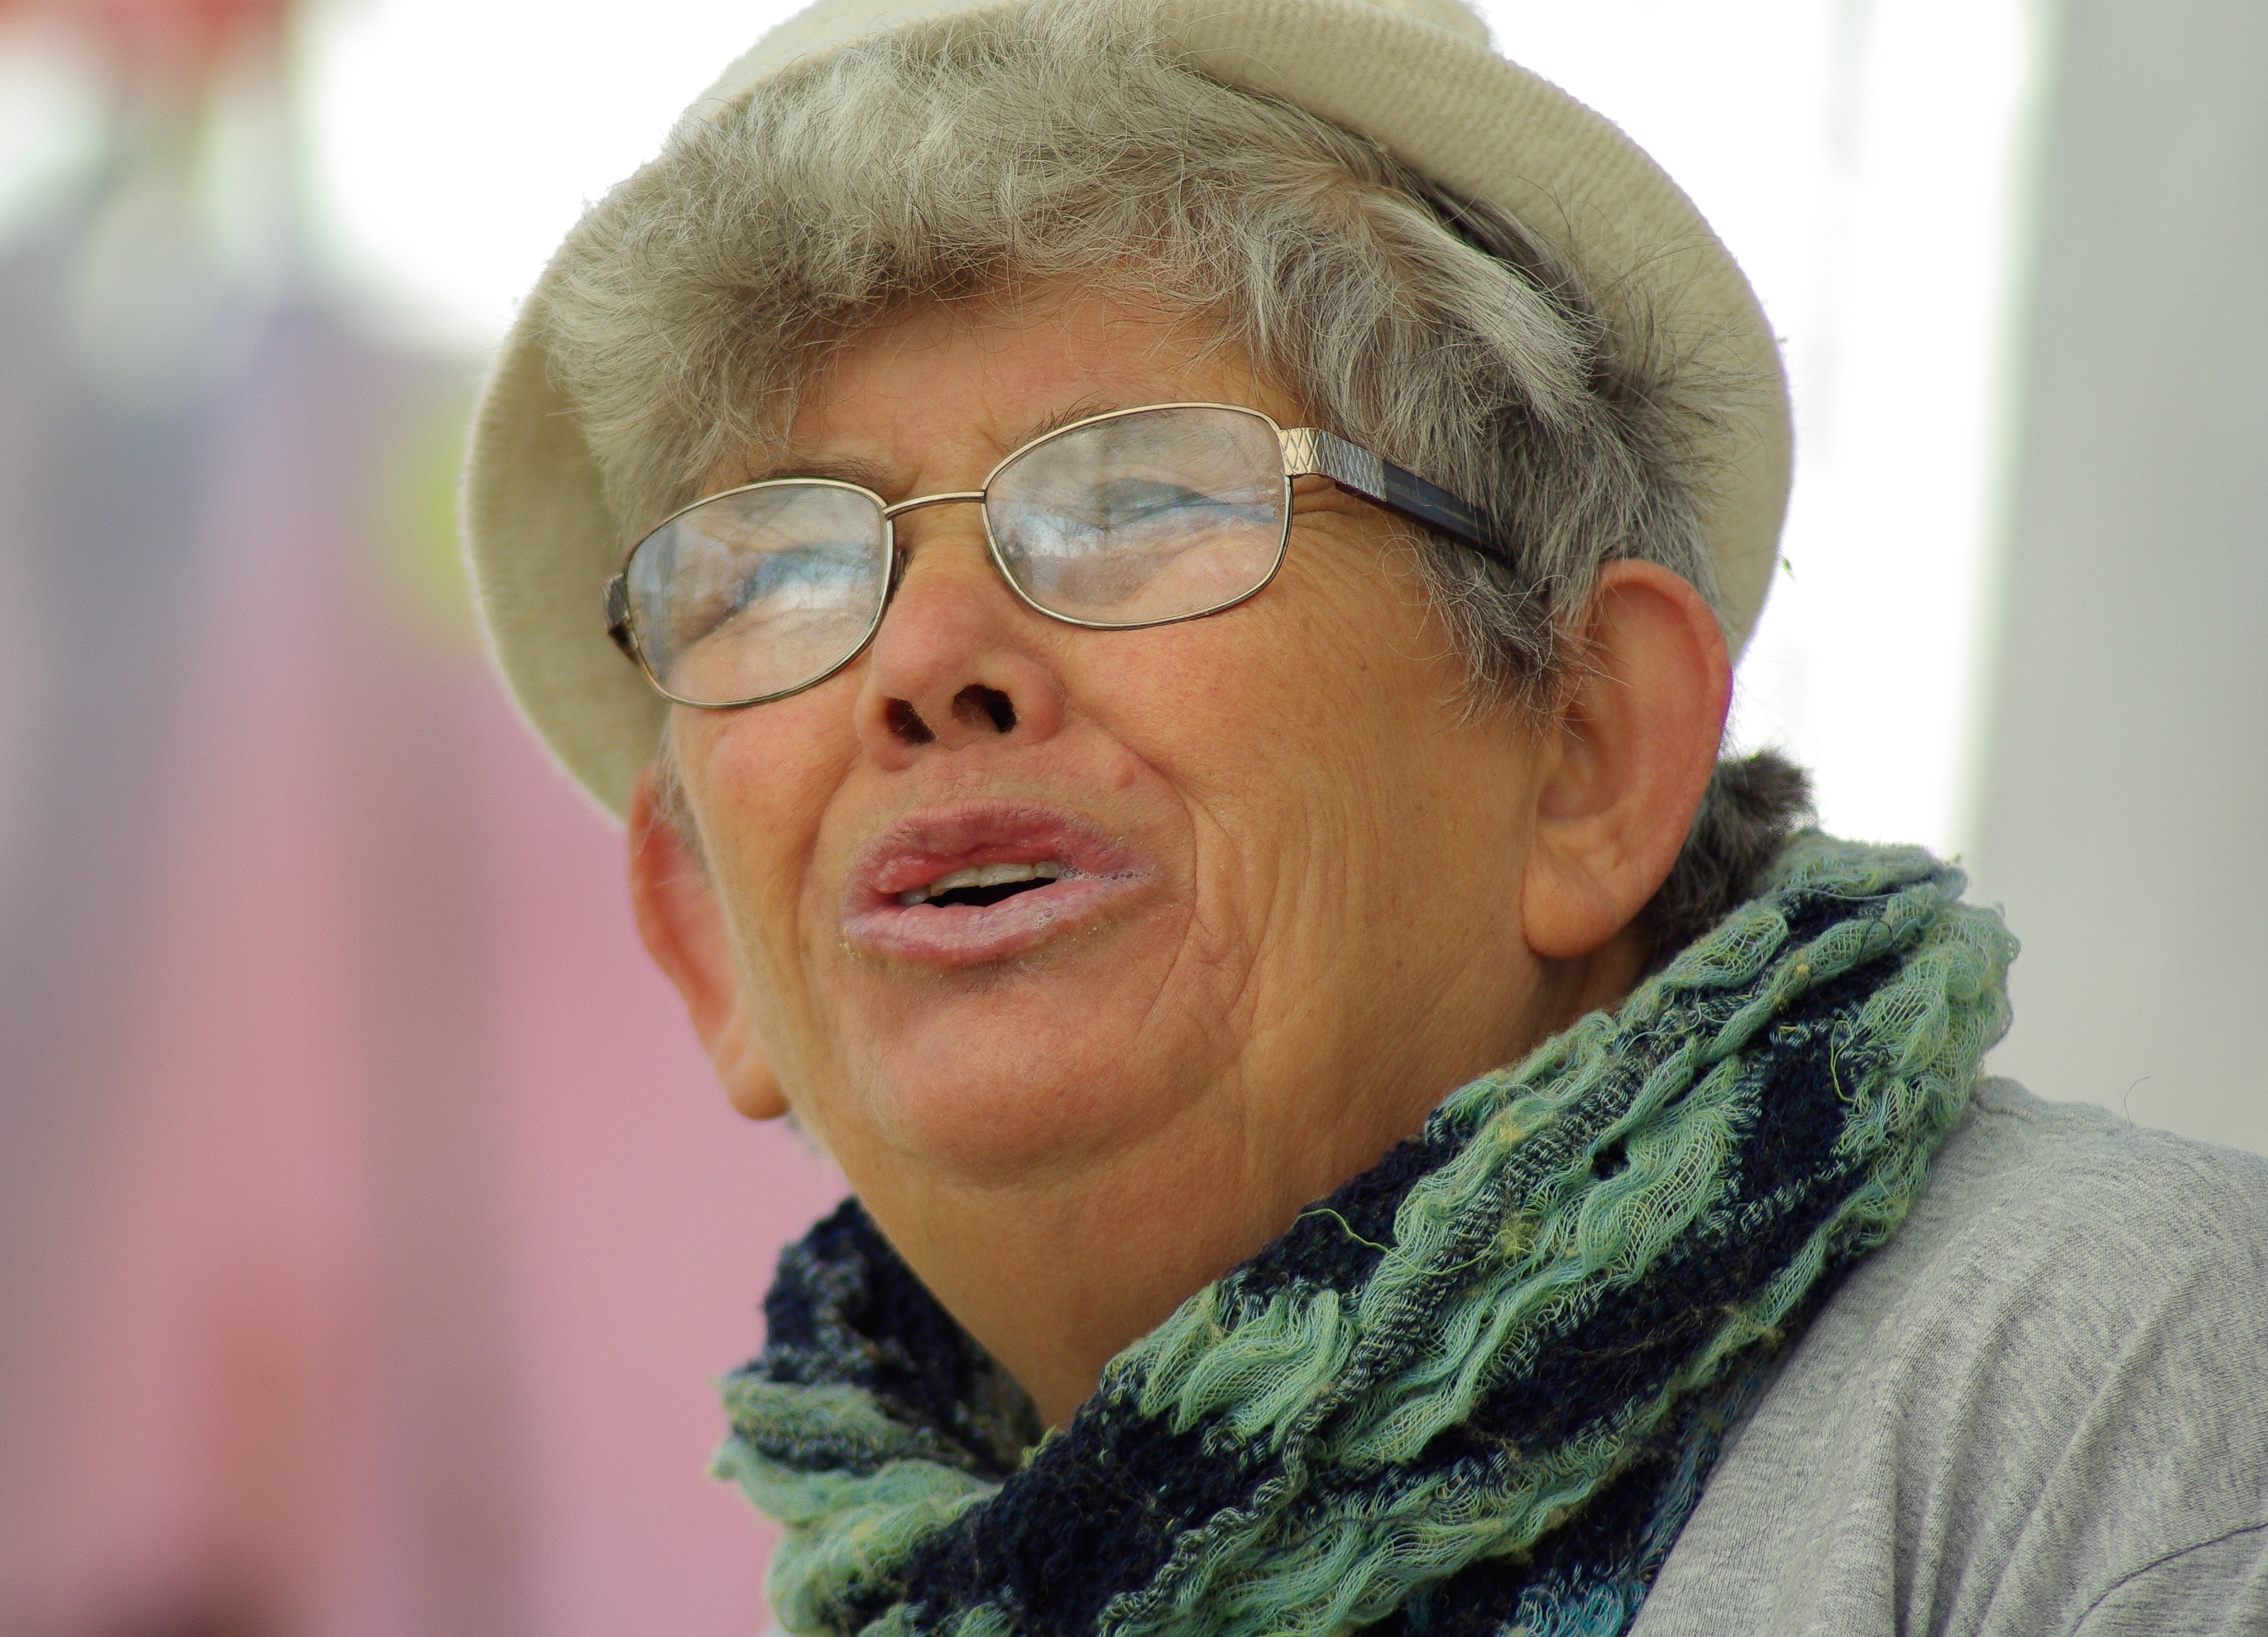
person, people, woman, portrait, senior citizen, face, sunglasses, eye, glasses, head, merchant, grandparent, facial hair, vision care